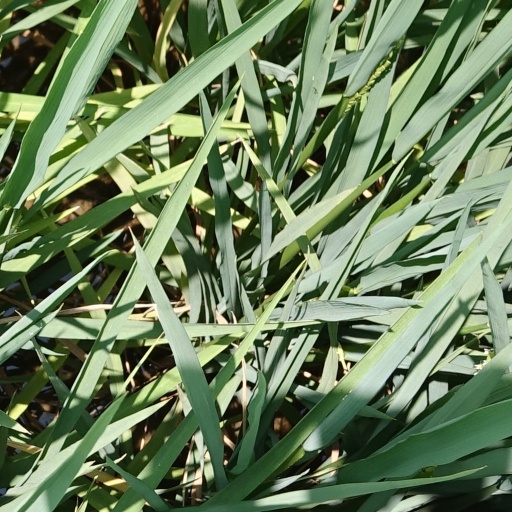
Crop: rice